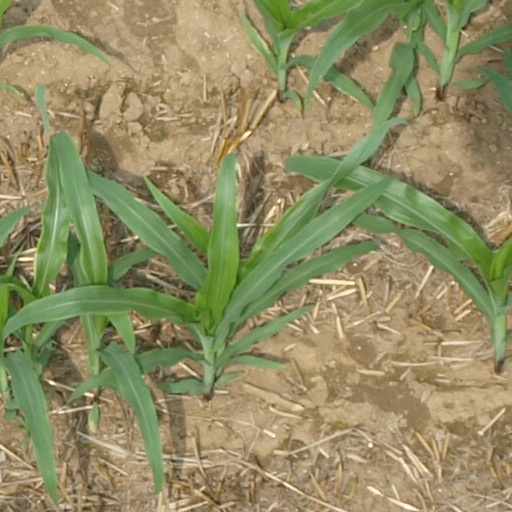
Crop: maize; corn